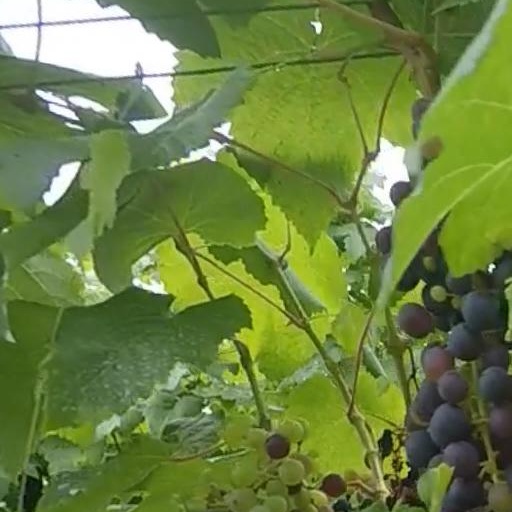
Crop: grape